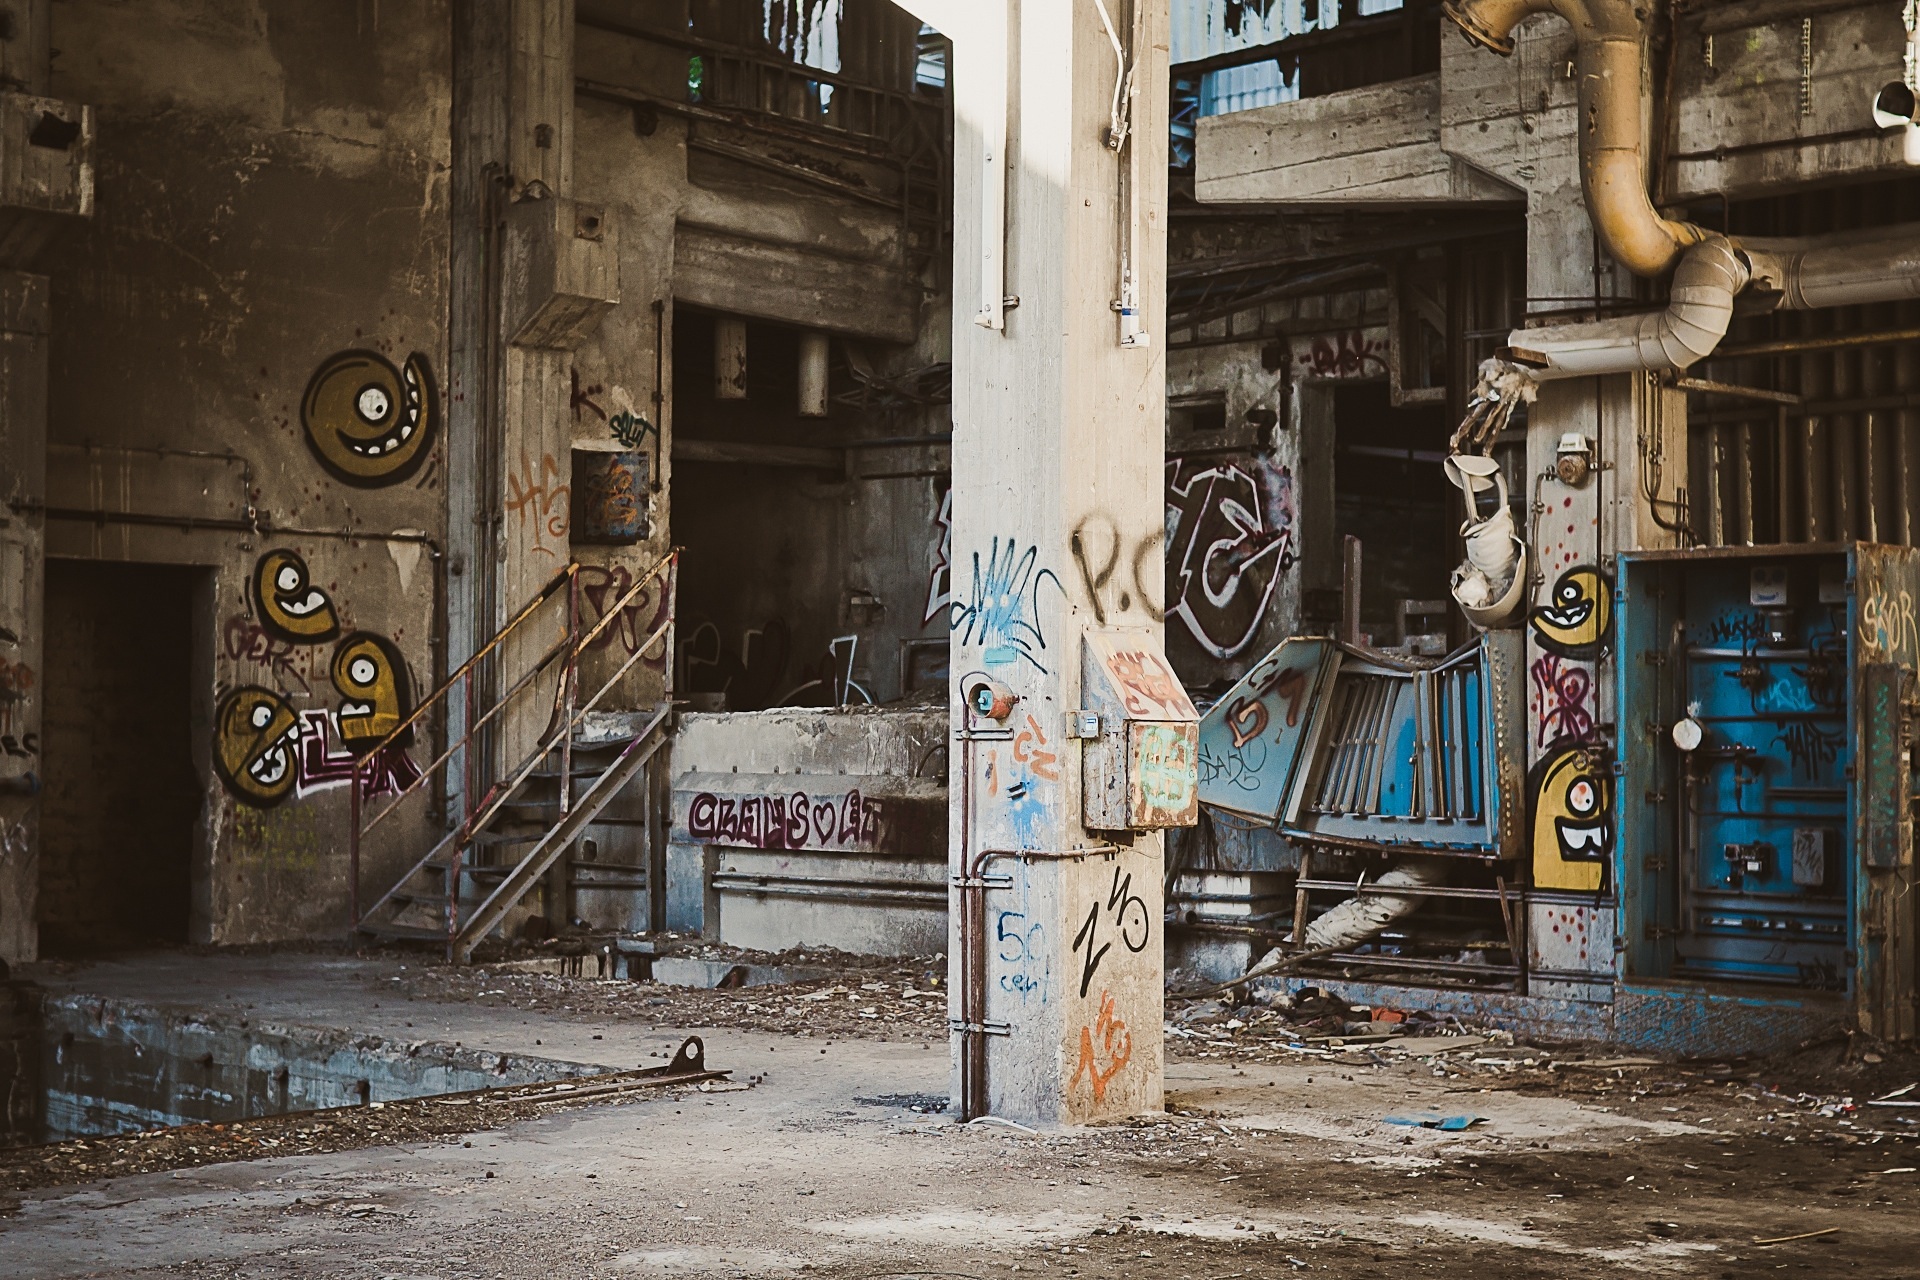
road, street, town, alley, city, wall, equipment, color, industrial, abandoned, machinery, graffiti, concrete, warehouse, art, pipes, temple, infrastructure, pillars, spray paint, neighbourhood, urban area, ancient history, human settlement